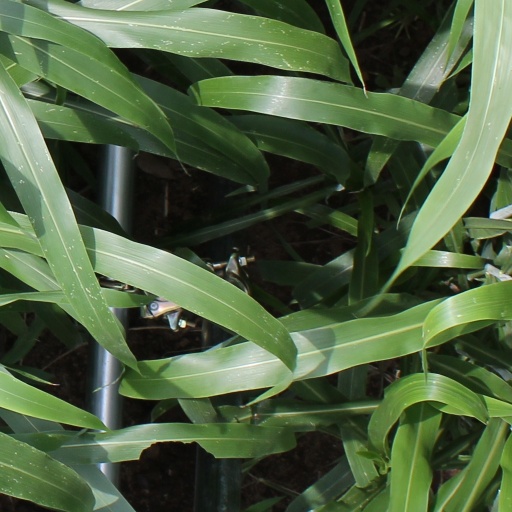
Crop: sorghum